Marriage with a Fool

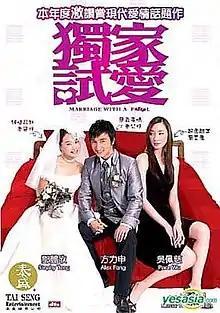
DVD cover

Marriage with a Fool is a 2006 Hong Kong film. The main characters are Alex Fong Lik-Sun as Lam Ka-Wah (as "Ah Wah"), Stephy Tang as Kwong Mei-Bo (as "Bo"), and Pace Wu as Josephine. The theme song of this movie is "Perfect Love" (十分．愛 (合唱版)), a duet by Stephy Tang and Alex Fong.